Borce

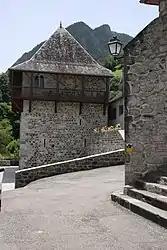
Town hall

Borce is a commune in the Pyrénées-Atlantiques department in southwestern France.